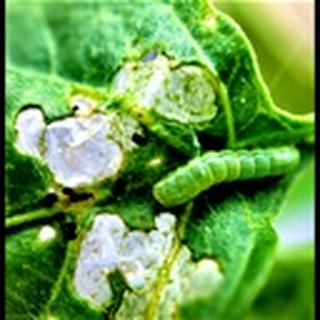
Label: cotton_army_worm